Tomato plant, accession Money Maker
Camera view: horizontal (90 deg, fisheye); turntable rotation: 180 degrees
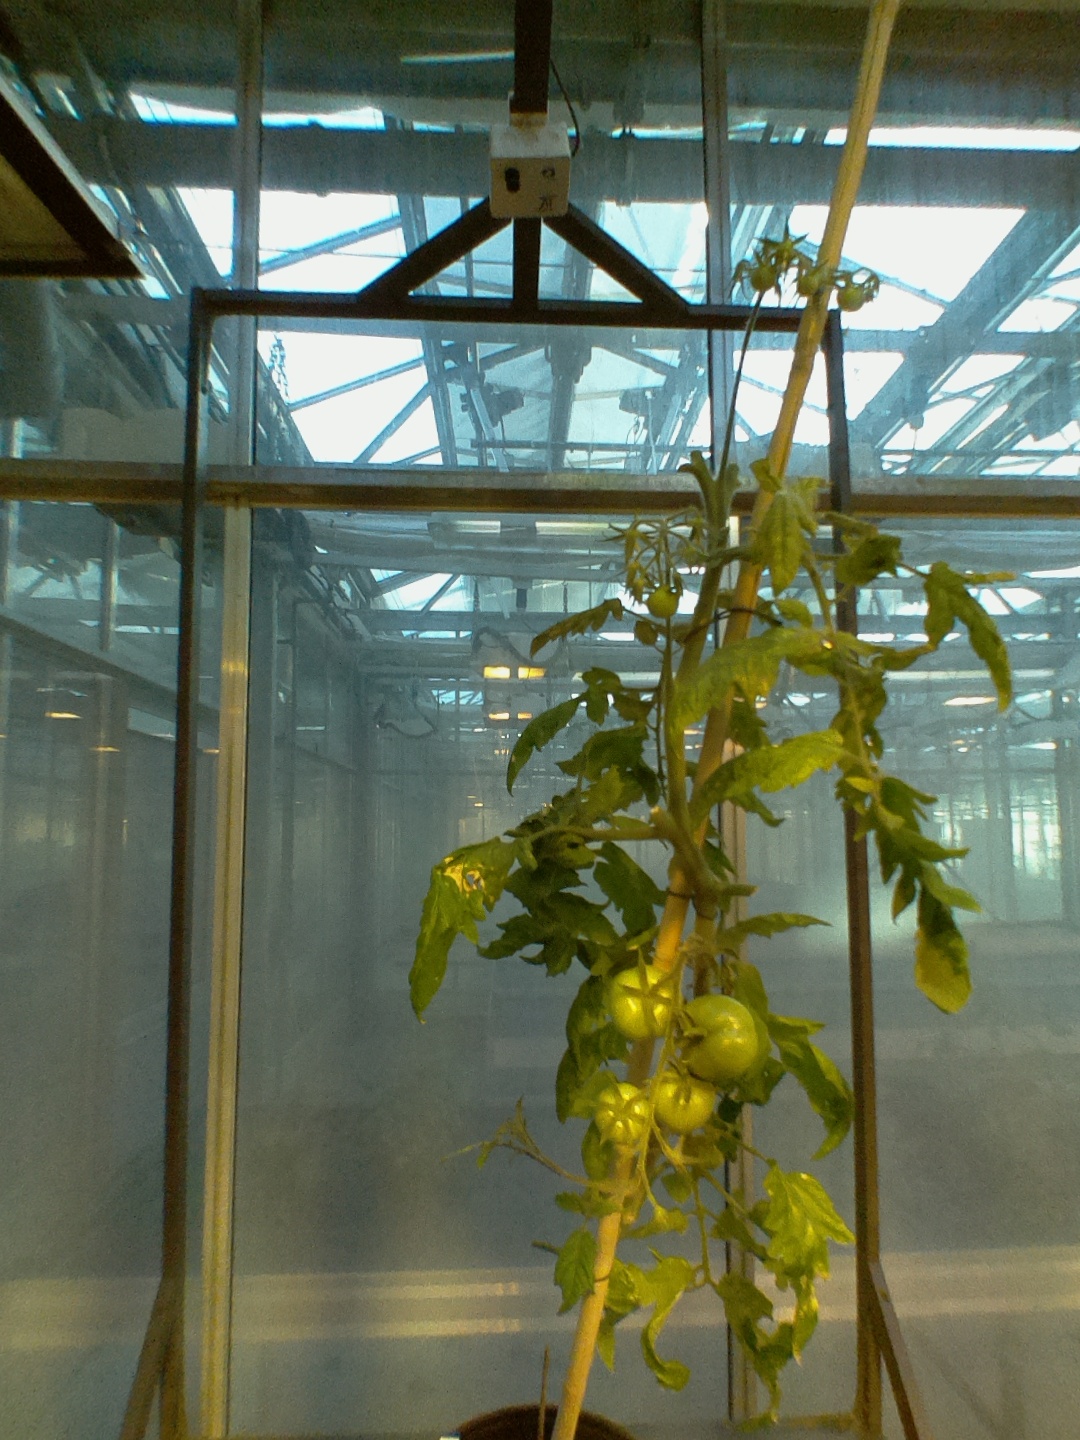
BBCH growth stage 78: 80% -90% of final fruit size